Bjørn Lyng

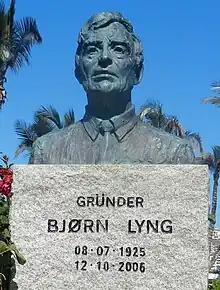
Bust of Lyng in Arguineguín, Gran Canaria

Bjørn Lyng (8 July 1925 – 12 October 2006) was a Norwegian businessman, investor and industrialist. He was the founder of Lyng Gruppen AS, a holding company with over twenty subsidiaries. He is also associated with his development of vacation resorts located in Arguineguín along the south coast of Gran Canaria in the Canary Islands.